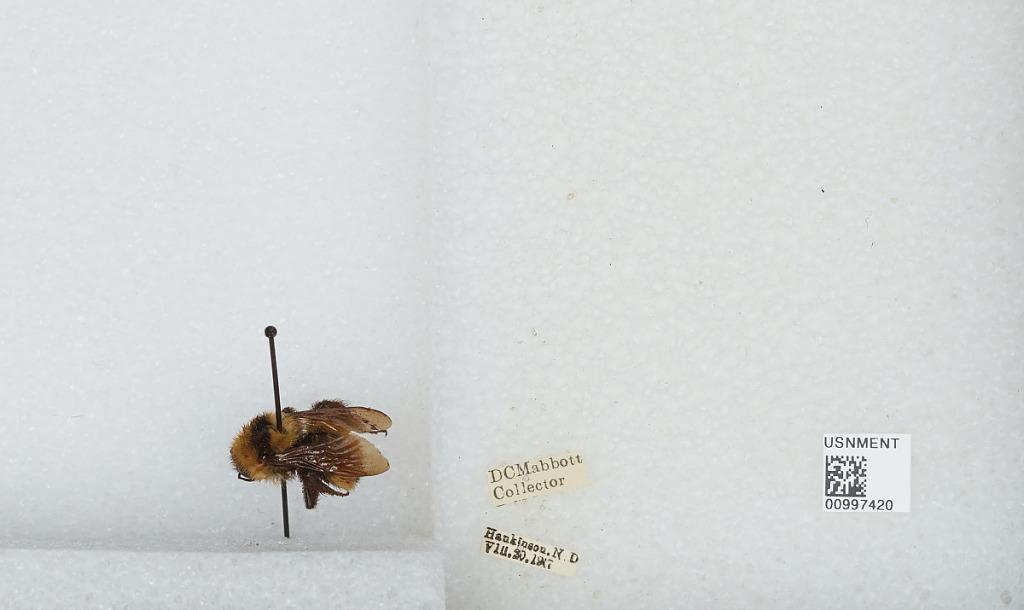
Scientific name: Bombus (Fervidobombus) fervidus fervidus (Fabricius)
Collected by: D. Mabbott
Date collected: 1917-8-20
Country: United States
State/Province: North Dakota
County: Richland
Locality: Hankinson
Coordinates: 46.0703, -96.9014